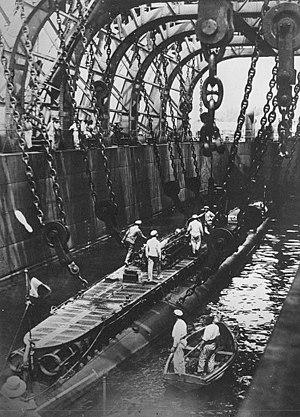
L’Argonaute est un sous-marin expérimental construit pour la marine nationale française au début du XXᵉ siècle.